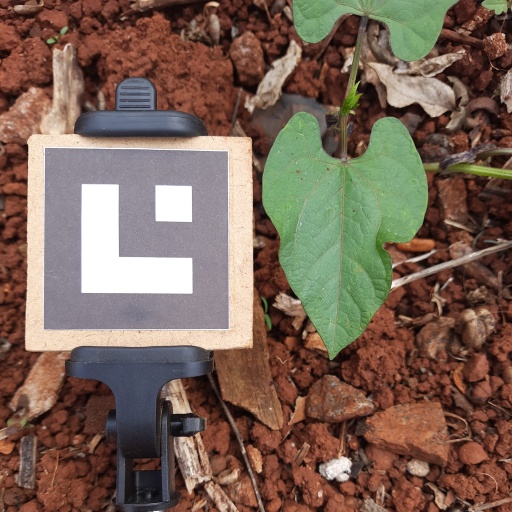
Observations: wavy surface, no eating holes, with soild dust, under shade